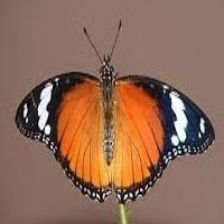
Species: DANAID EGGFLY
Butterfly family (ImageNet category): monarch